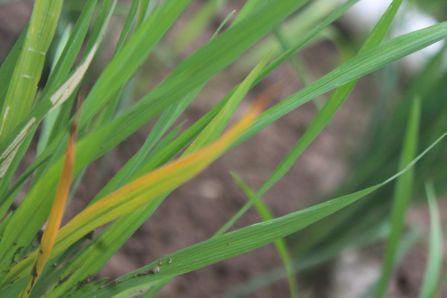
Disease: Tungro